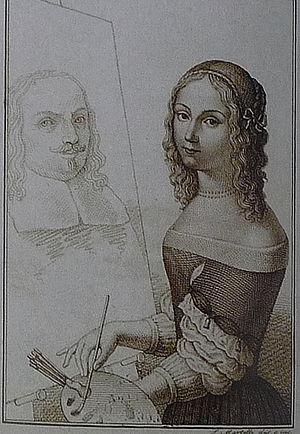
Elisabetta Sirani est une peintre italienne dans la lignée de Guido Reni.